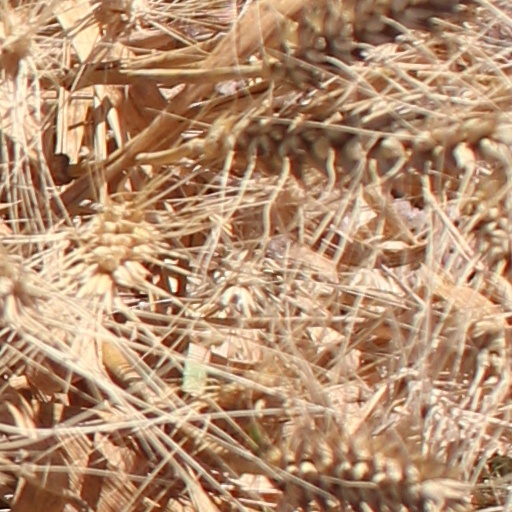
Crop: wheat